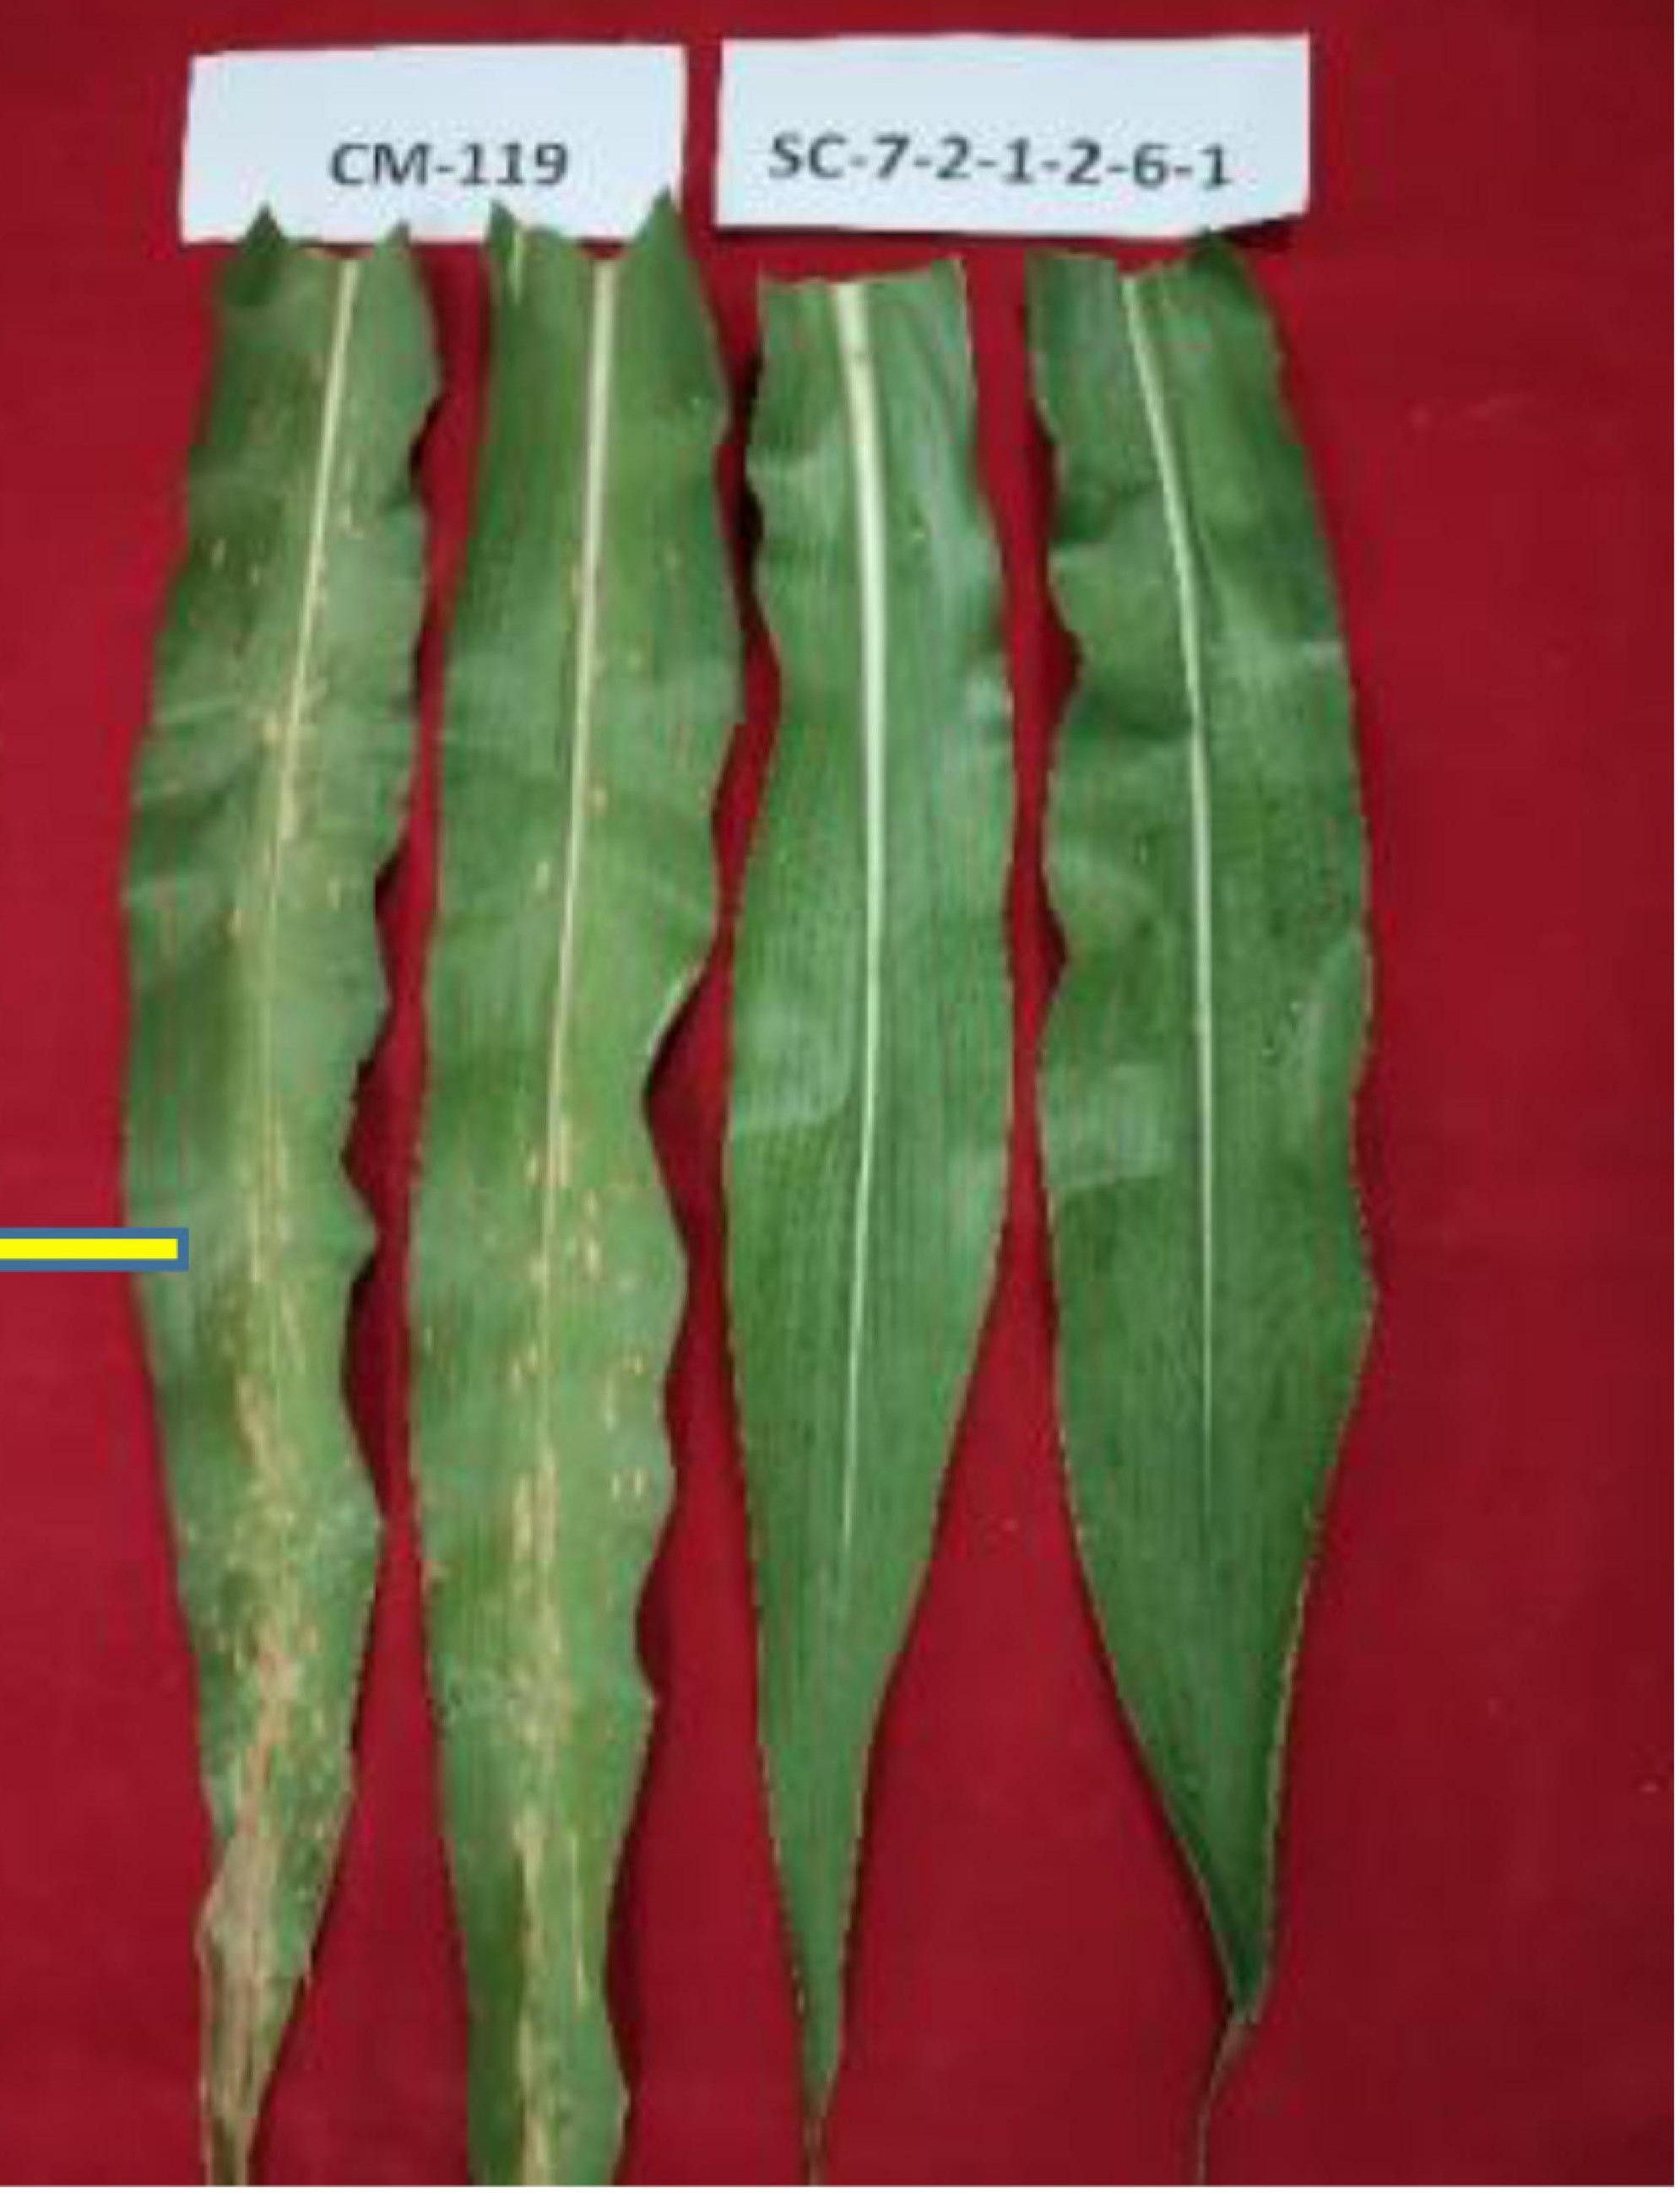
Plant: Corn
Disease: corn gray leaf spot